Jerzy Ustupski

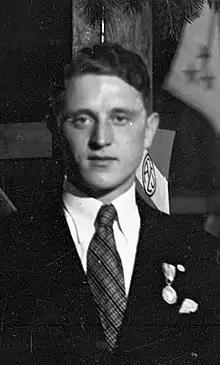
Ustupski in 1935

Jerzy Ustupski (1 April 1911 – 25 October 2004) was a Polish rower who competed in the 1936 Summer Olympics.